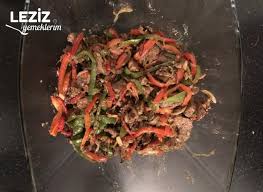
Yemek: et_sote